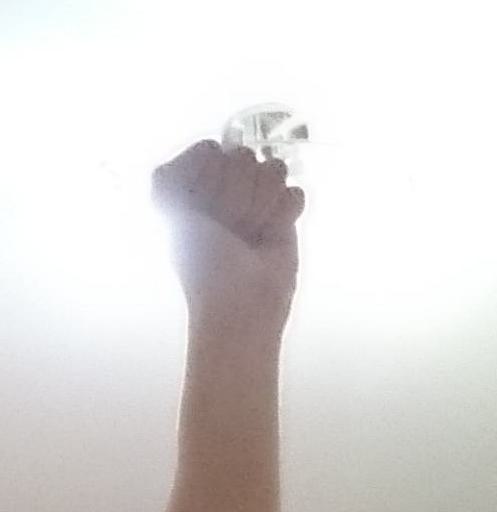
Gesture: fist